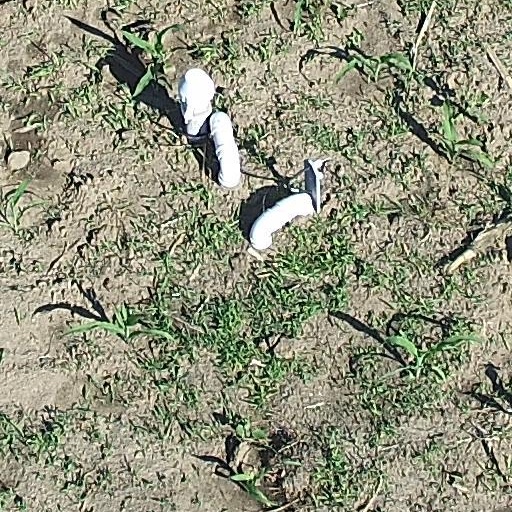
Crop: maize; corn